Sergey Chemezov

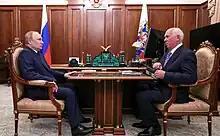
Chemezov with Vladimir Putin on 18 May 2022

Chemezov is married to Yekaterina Ignatova, who is a trained planning engineer. She is a co-founder and seventy percent stockholder of Kate LLC, a company that develops and manufactures automatic gearboxes. Ignatova is also the majority shareholder (along with Gor Nahapetyan, the managing director of Troika Dialog) of Étage, a chain of nineteen restaurants in Moscow. She has an apartment at 28 on Povarskaya Street in Moscow.